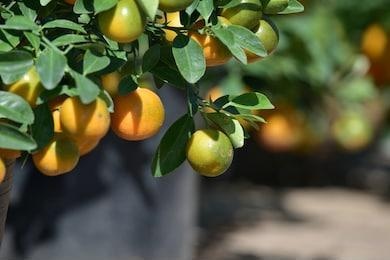
Label: mandarine